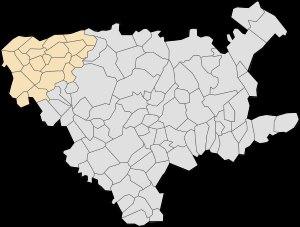
Le canton de Norrent-Fontes est une division administrative française située dans le département du Pas-de-Calais et la région Nord-Pas-de-Calais.